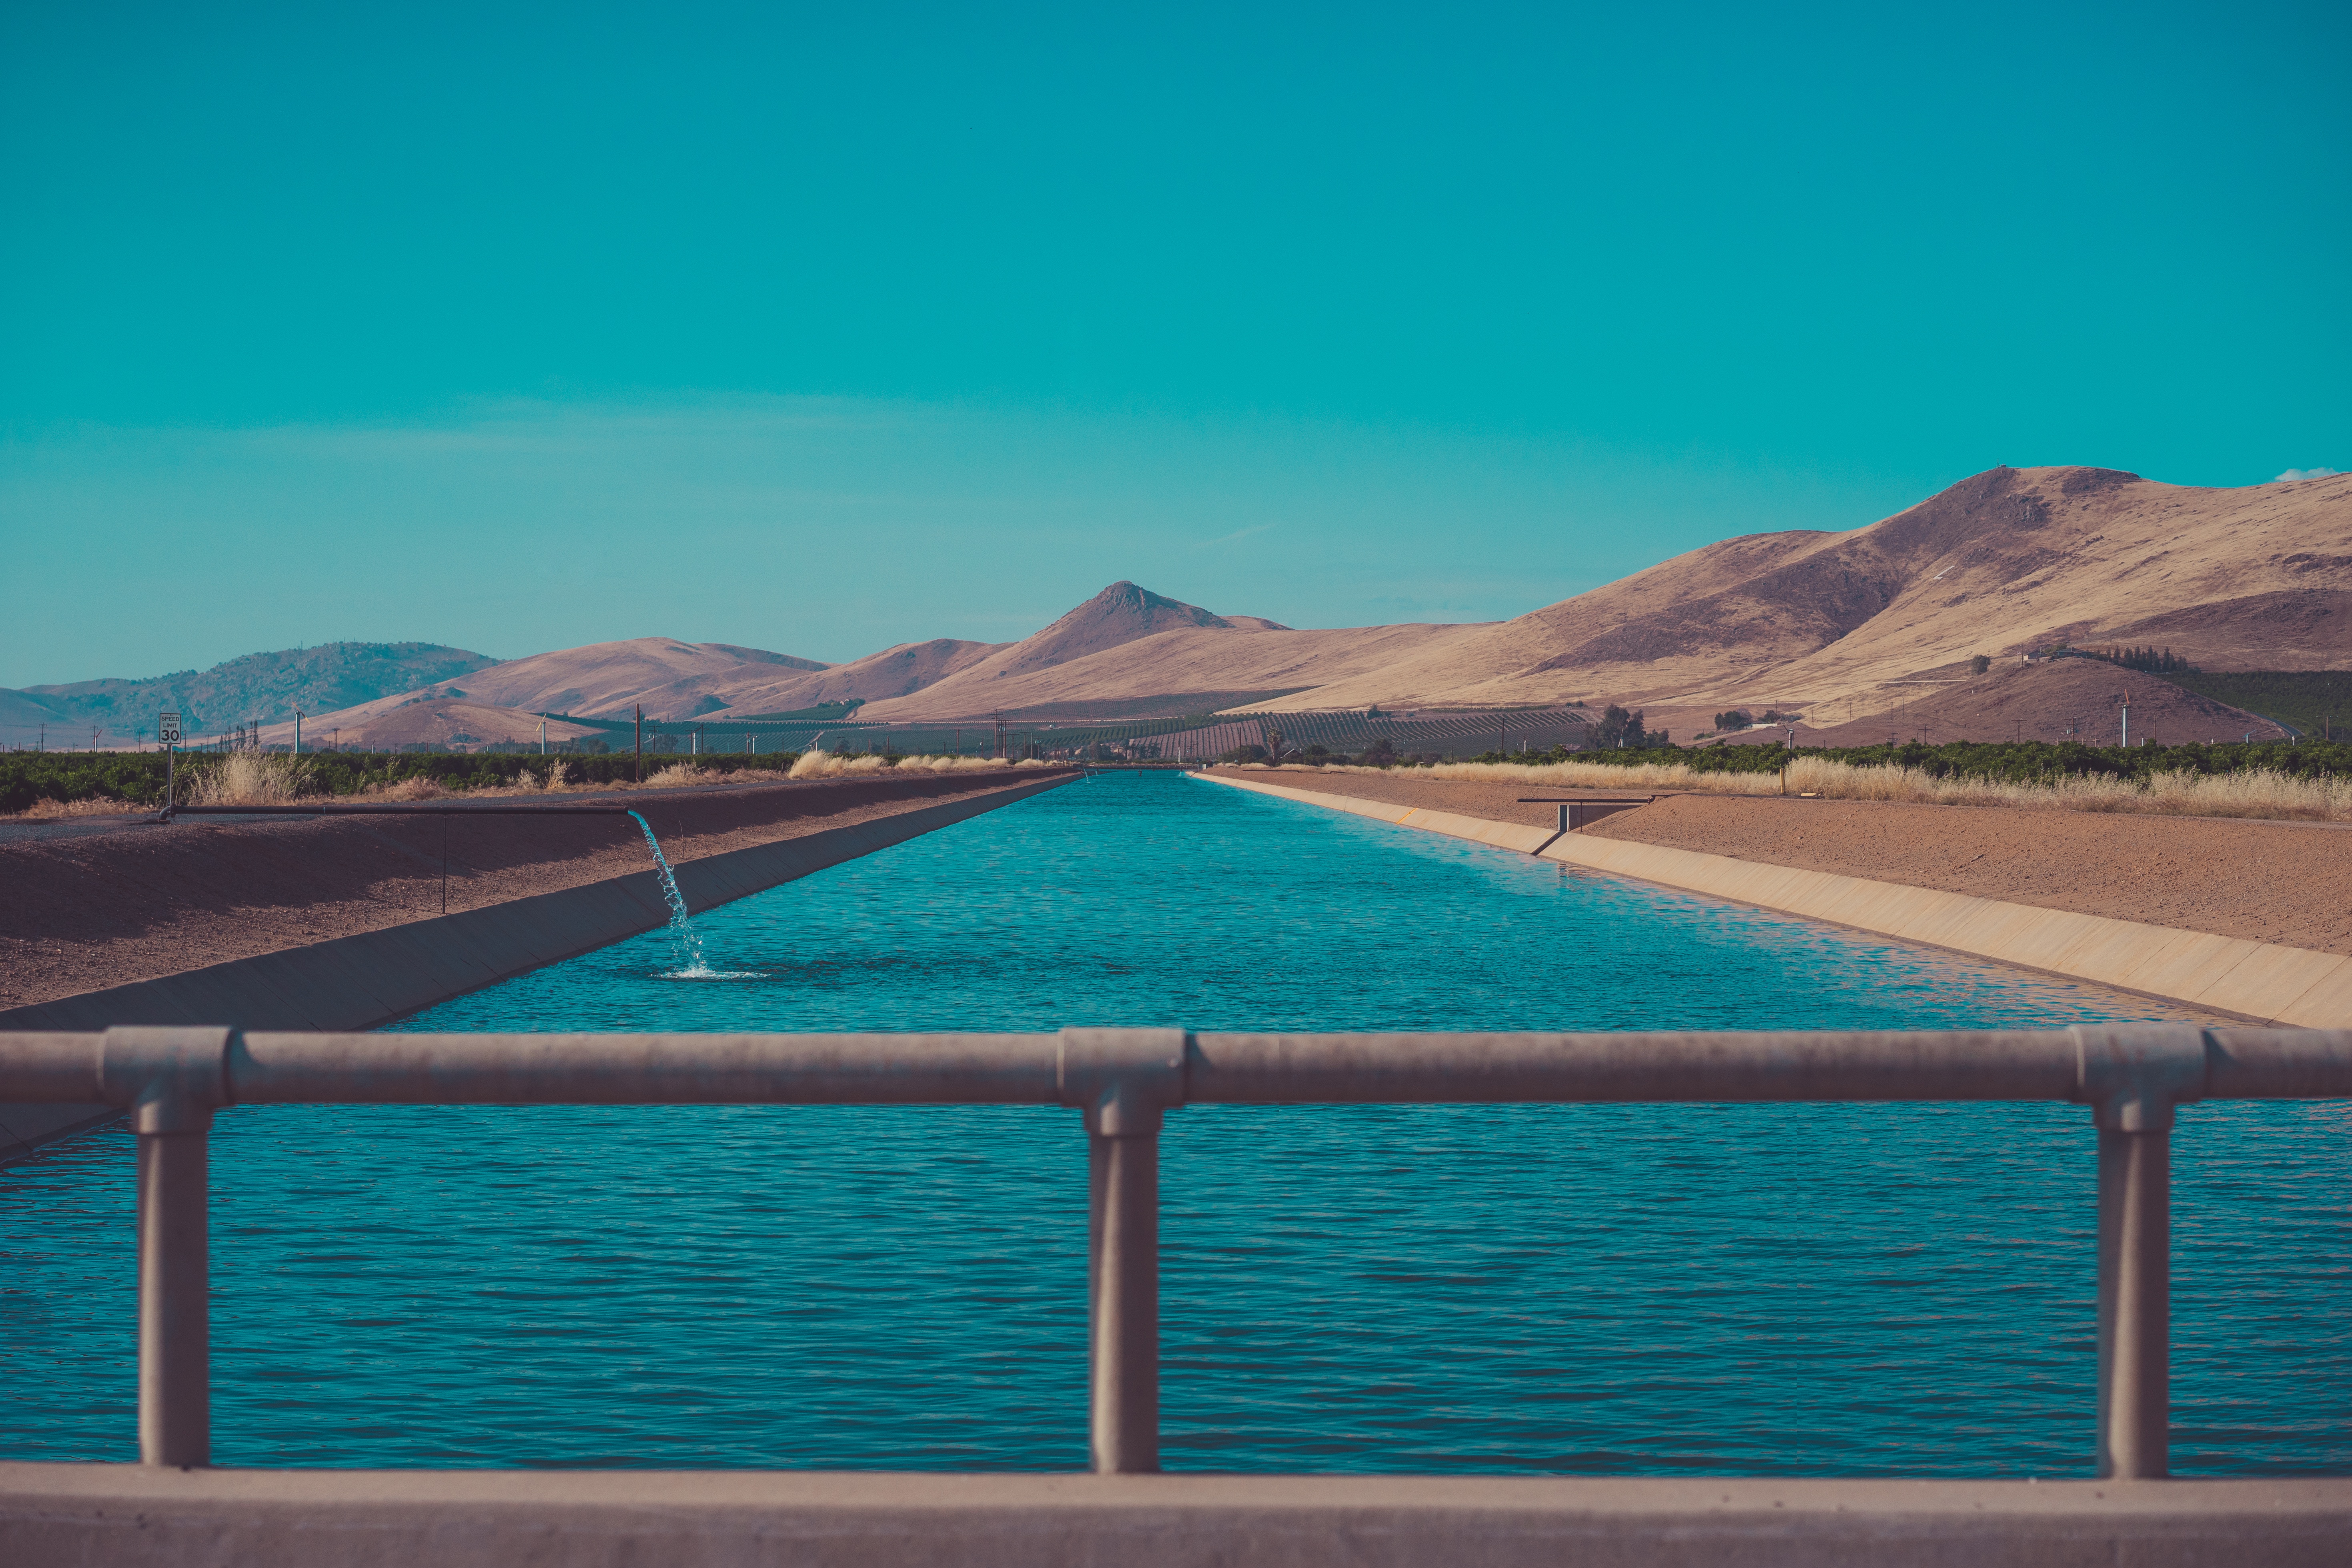
beach, sea, coast, ocean, horizon, mountain, bridge, desert, lake, canal, vacation, swimming pool, lagoon, bay, reservoir, channel